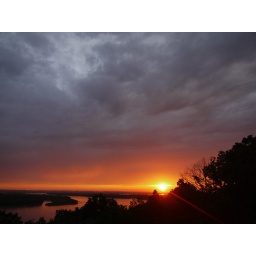
A foreboding scene, storm clouds against a red sunset. A classic sunset.